Question: Please indicate a possible affordance area of baseball bat that can be used for holding
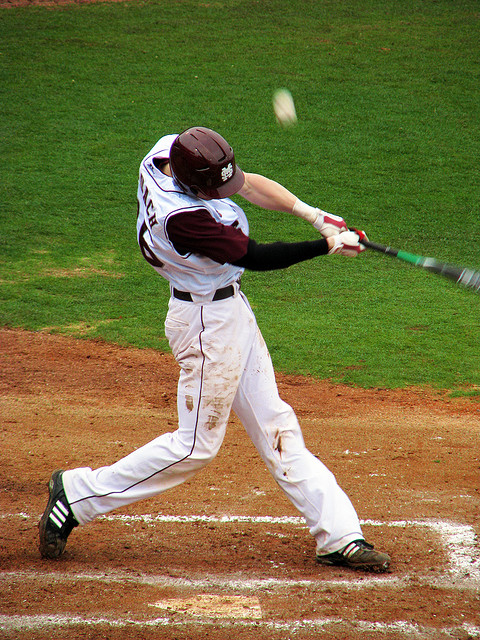
Answer: [312.281, 204.912, 379.649, 262.456]